Arctostaphylos glandulosa subsp. crassifolia

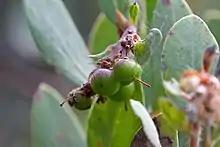
Fruiting

In San Diego County, 32 of the 50 occurrences of the plant are located within 10 km of the coast, while the remaining 18 occurrences are located between 10 and 21 km away from the coast and on different soils and vegetation types than the typical sandstones and maritime chaparral. The coastal occurrences may be found from Carlsbad south to Torrey Pines State Natural Reserve. The inland occurrences are found near San Marcos extending down into Mira Mesa, and southeast to MCAS Miramar and Mission Trails Regional Park. Former populations probably existed, but they were probably extirpated before they were mapped.